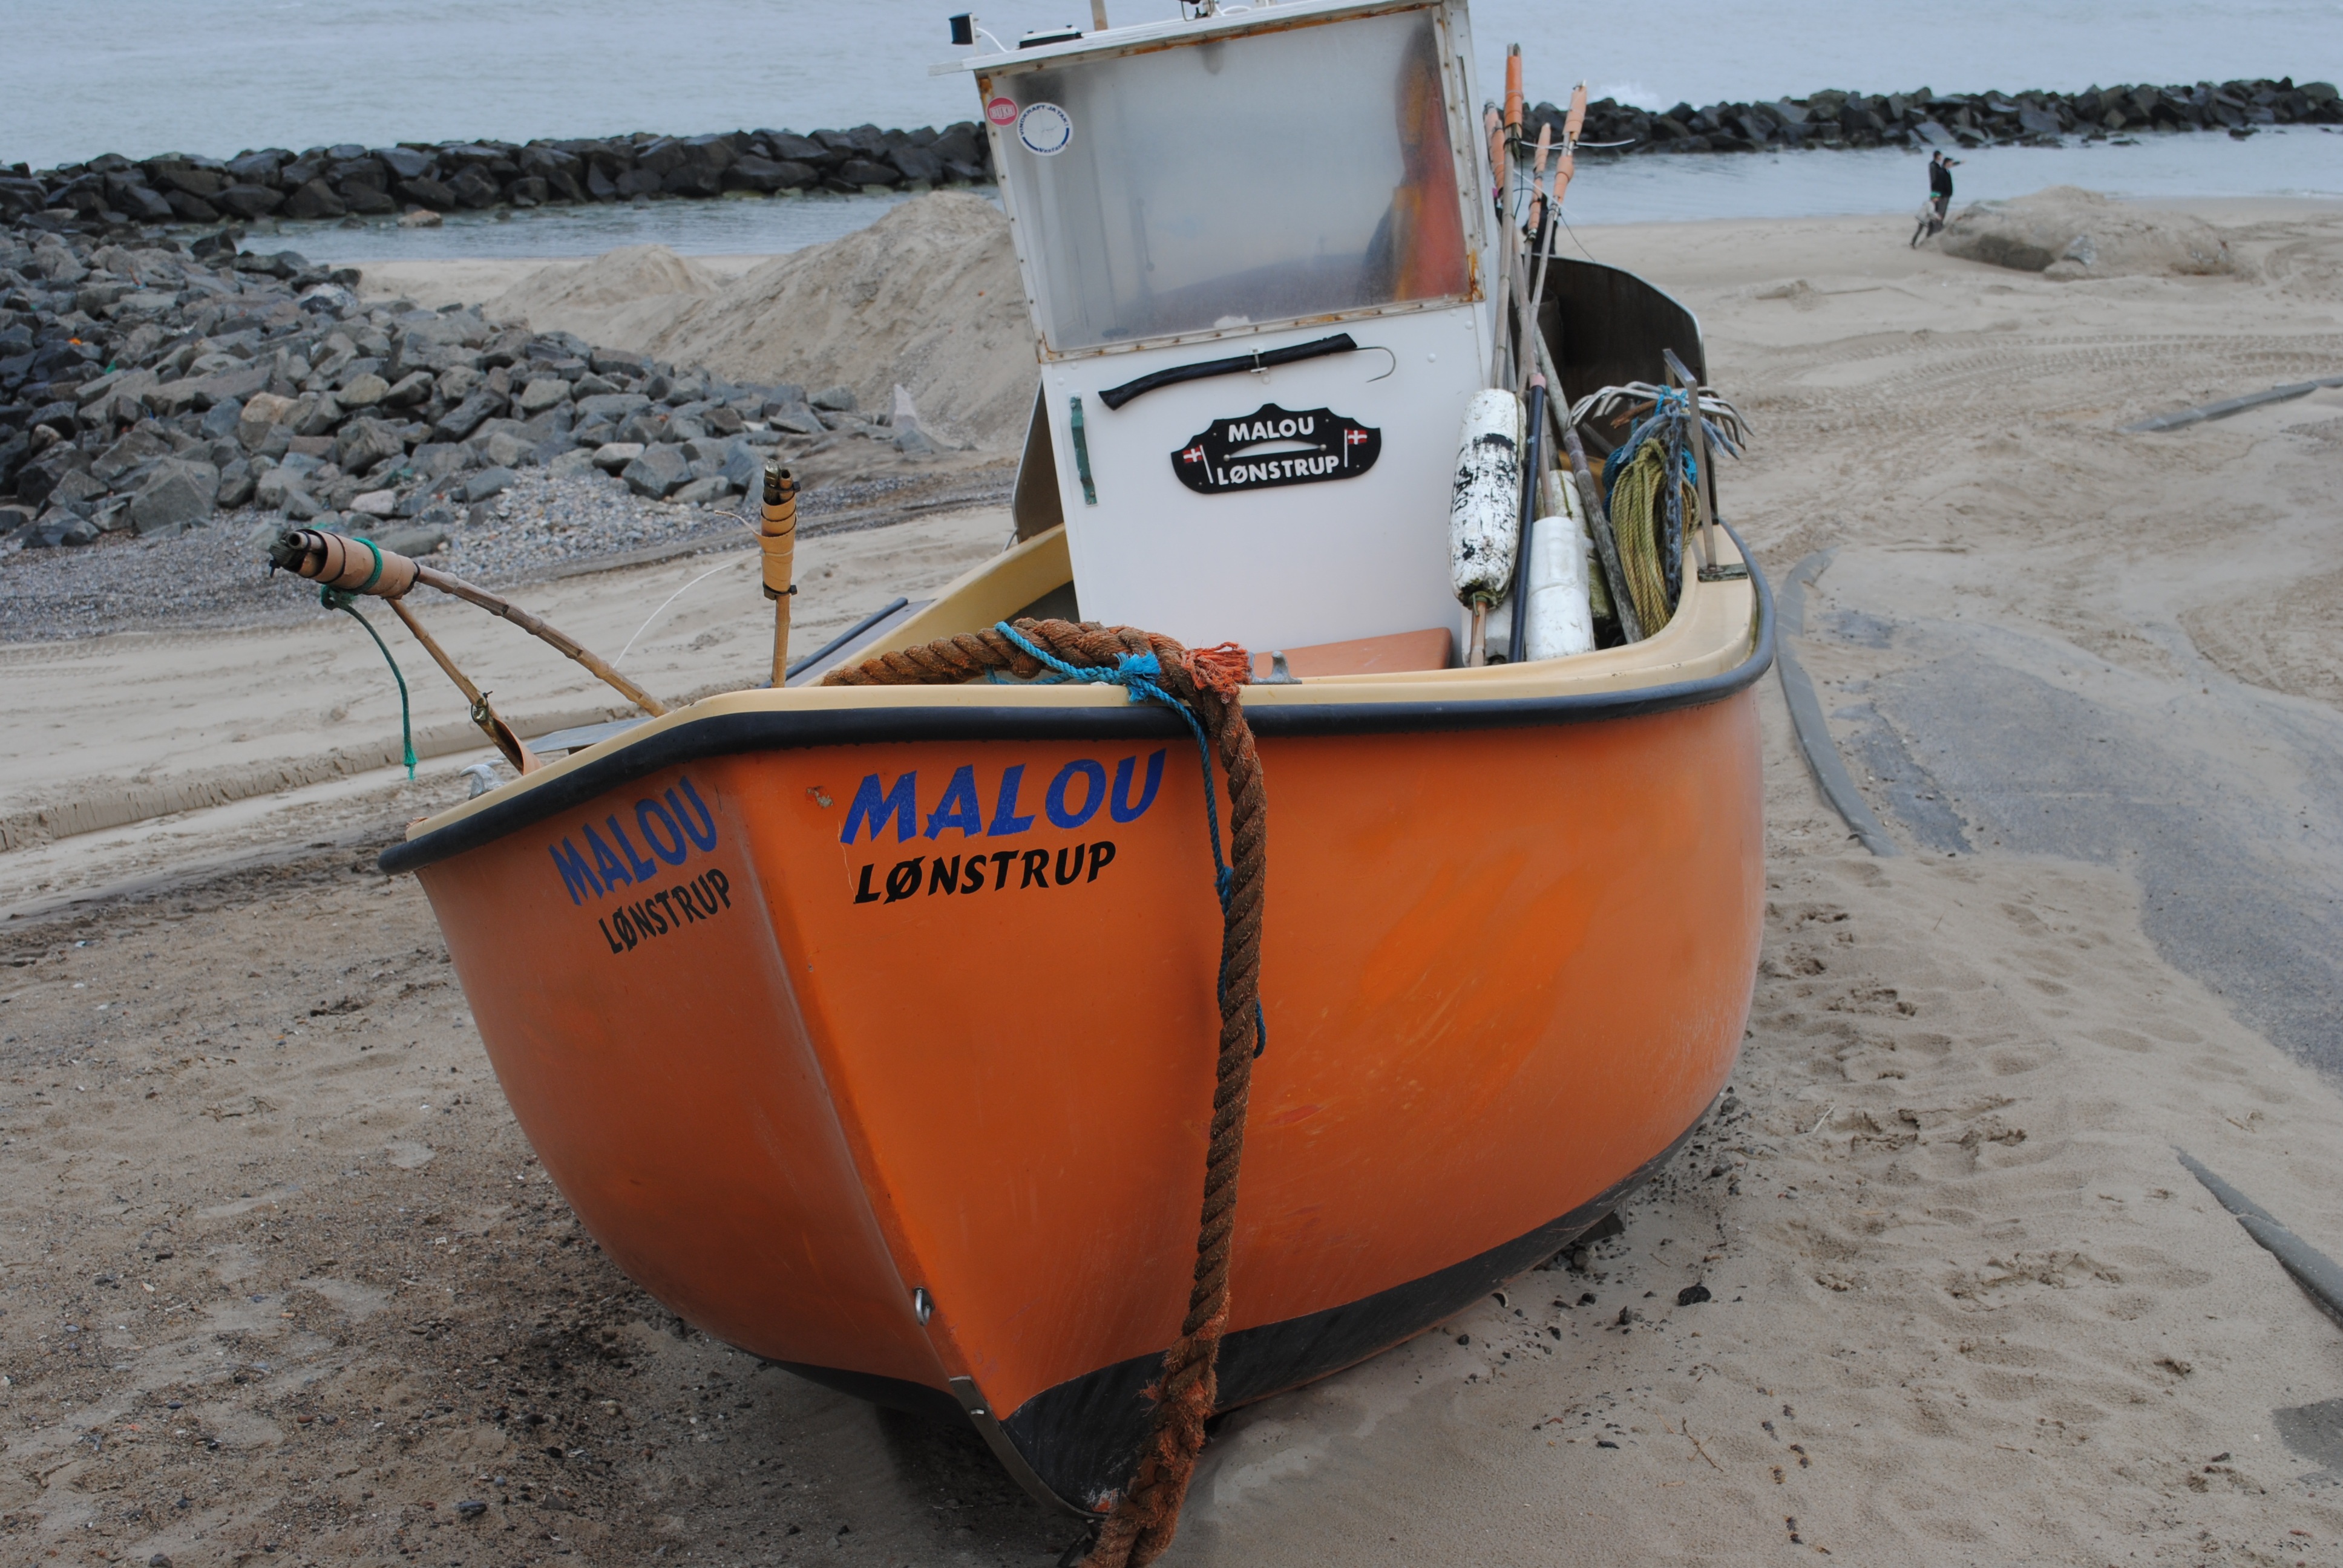
beach, boat, paddle, vehicle, watercraft, cutter, dinghy, skiff